Rapid Pass

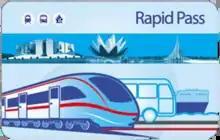
Old design of Rapid Pass card

In 2014, Dhaka Transport Coordination Authority (DTCA) took up a project to develop an automated fare collection system for Dhaka city at a cost of . Japan International Cooperation Agency provided technical assistance and 73% of the total budget for the project. The authority concerned decided to introduce Rapid Pass service on trial basis for buses operated by Bangladesh Road Transport Corporation plying on Abdullahpur–Motijheel route in the city in May 2017. Sheikh Hasina, prime minister of the country, inaugurated the card service of the Rapid Pass on 4 January 2018. The project was said to be completed in 2019, which was in the process of setting up a clearing house bank for multiple transport services which was implemented by Dutch-Bangla Bank. In the meeting on bus route rationalization organized on 21 June 2022, it was decided to ensure the use of Rapid Pass in all modes of transport in Dhaka. From September 2023, Bangladesh Road Transport Corporation decided to implement Rapid Pass for all bus transport services operated by them. On 20 March 2024, the facility of collecting fares through Rapid Pass was introduced in BRTC buses operating on Dhaka–Narayanganj link road. In May 2024, the Road Transport and Highways Division drafted the "Public Transport Integrated Ticketing System and Clearing House Management Act, 2024" to make Rapid Pass a payment card for all types of monetary activities. In 2024, Japan International Cooperation Agency ended their technological assistance to the Rapid Pass project. From 20 December 2024, metro stations started to sell Rapid Pass. In 2025, DTCA took an intuitive to give online recharge service and for that they called for primary tenders.